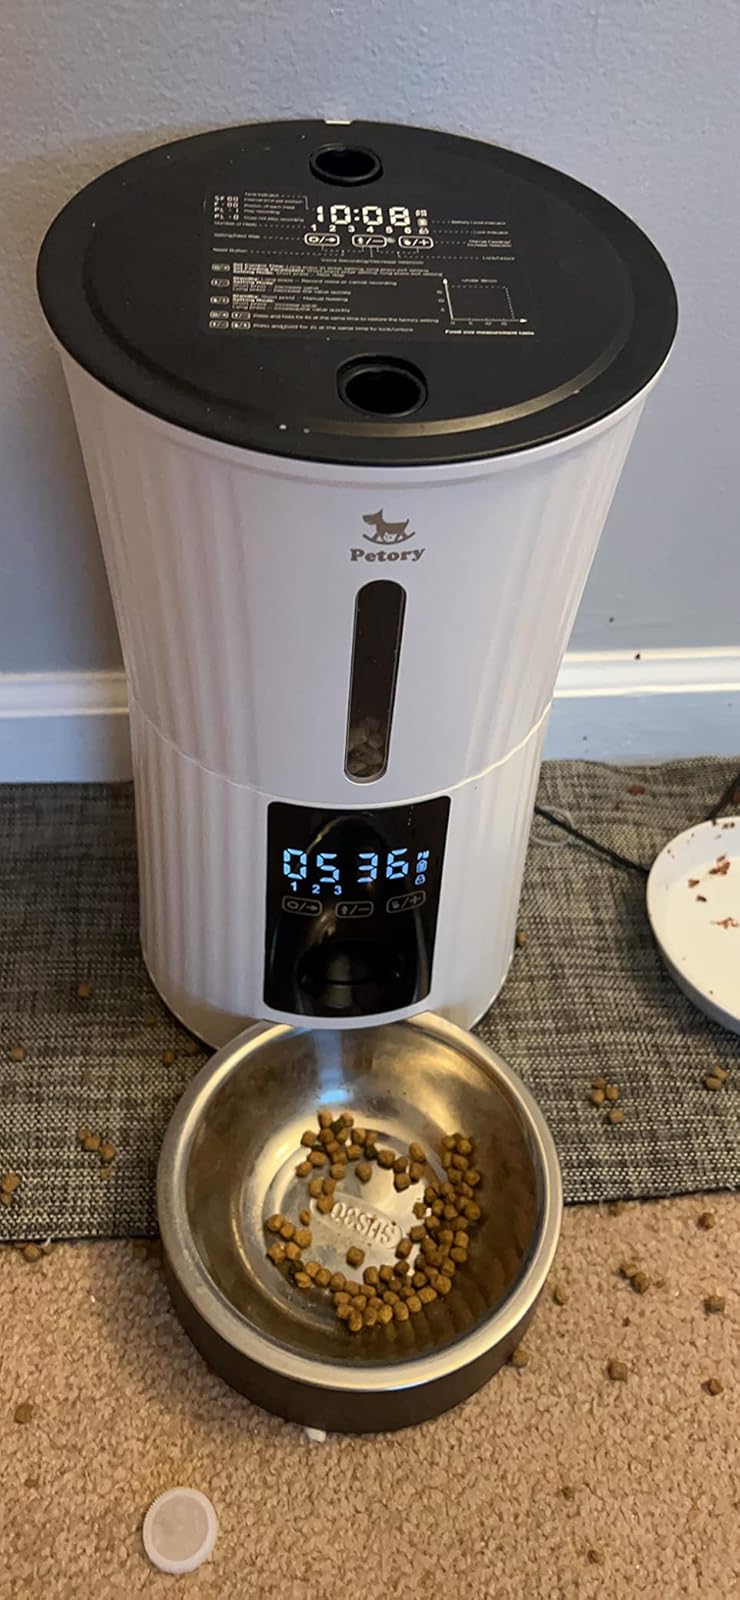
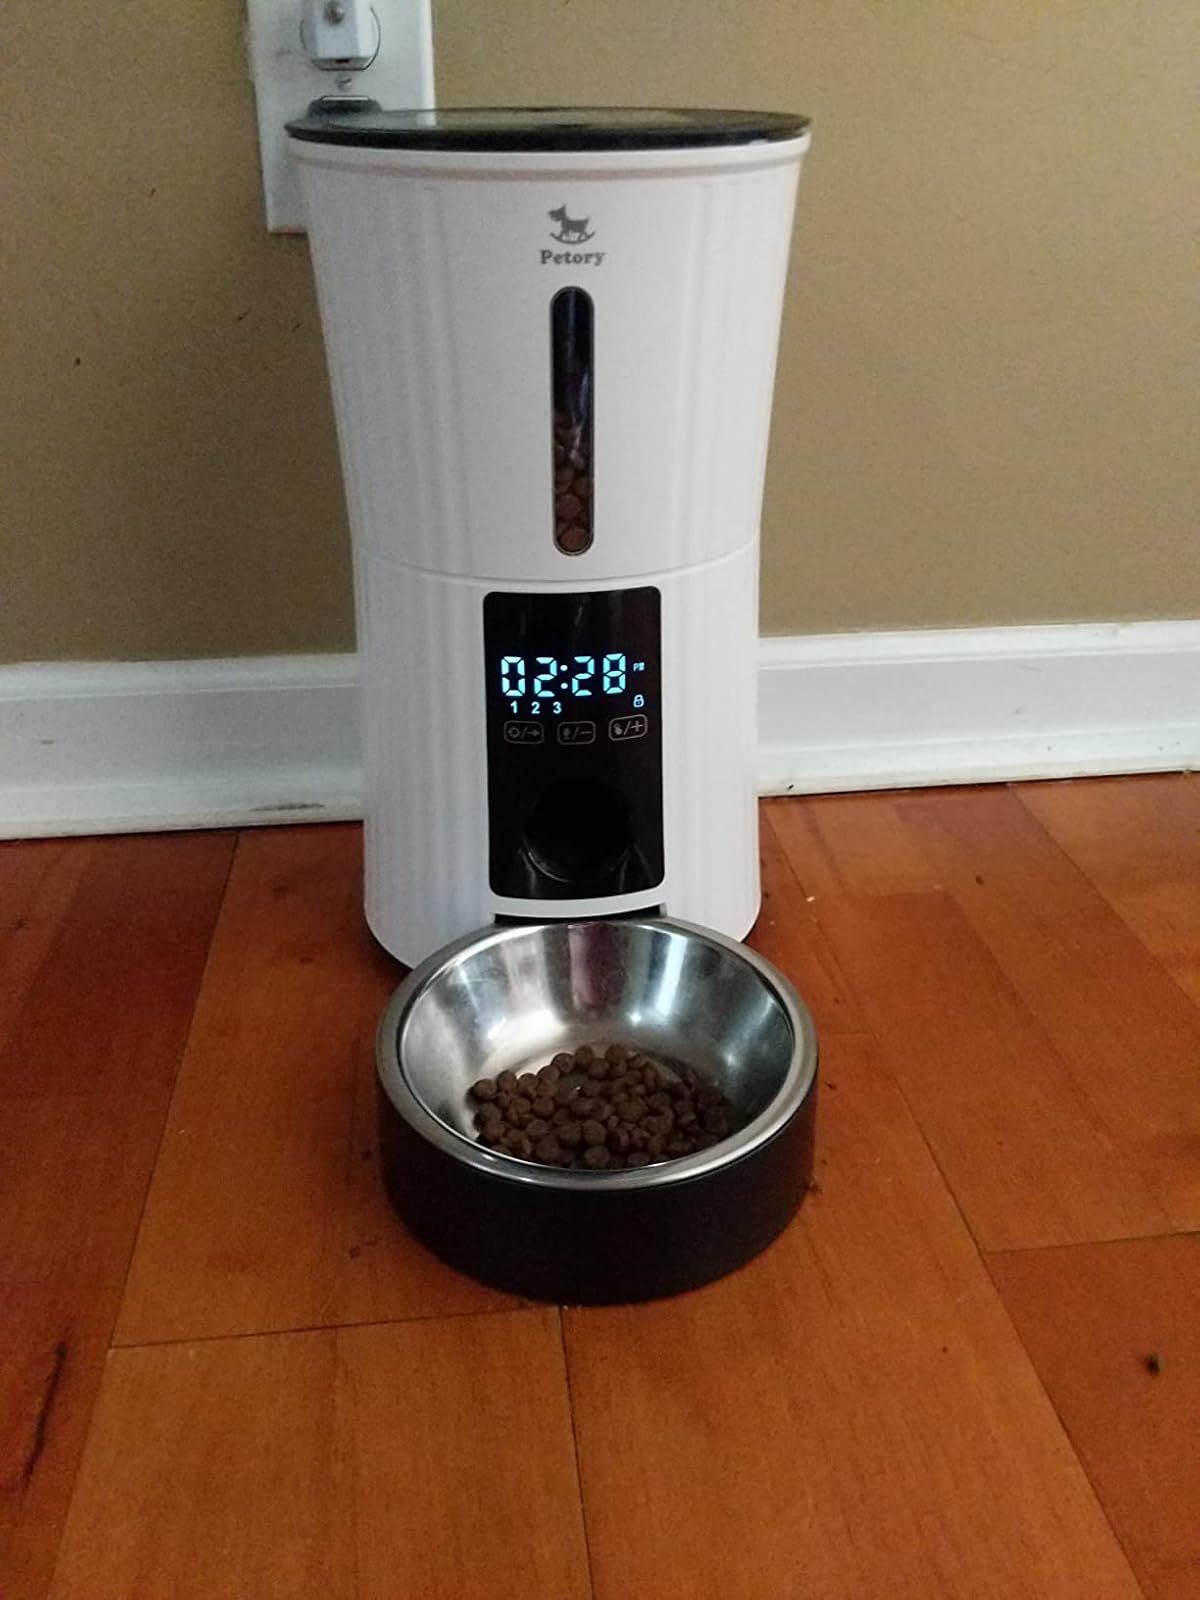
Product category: items_feeder
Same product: yes